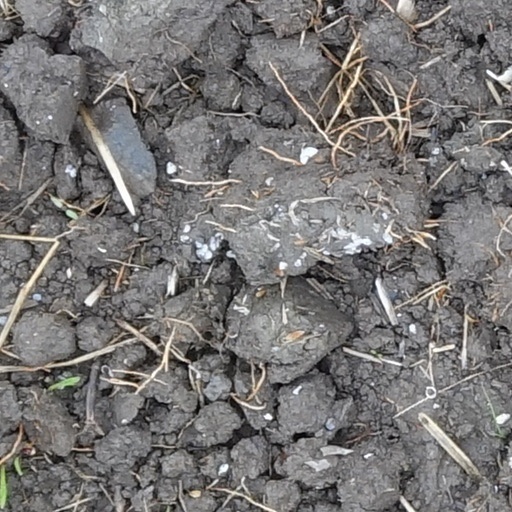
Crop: wheat